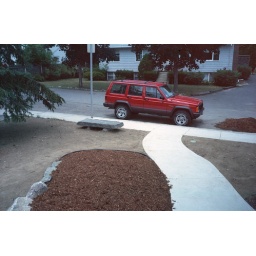
Keith says: Keith, Kathy, and Rachael's house in Cambridge. 41 Loomis, our first home in Massachusetts, is across the street.